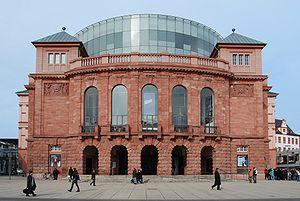
Le Théâtre d'État de Mayence, fevrier 2010 Italiano: Il Teatro statal di Magonza, Febbraio 2010
Le Staatstheater Mainz est un théâtre du Land de Rhénanie-Palatinat, créé en 1829 par Georg Moller sur la Gutenbergplatz créée par Eustache de Saint-Far.